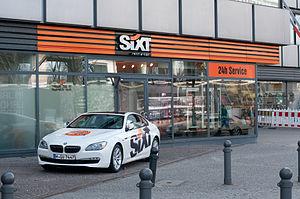
Sixt International est une entreprise allemande de location de voiture, fondée en 1912 à Munich.